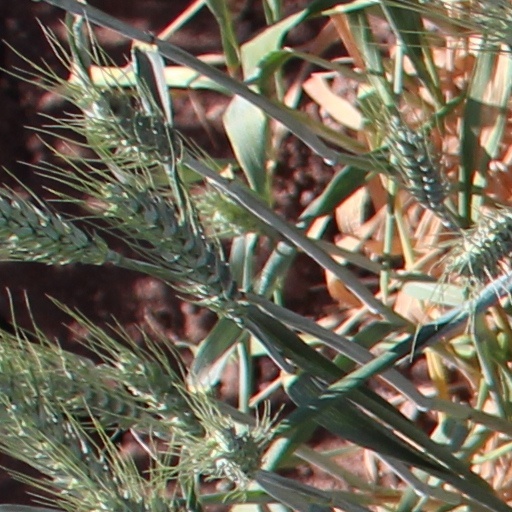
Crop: wheat